Hurlstone Agricultural High School

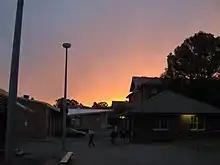
The boarding school at sunset. Several dormitories, a kitchen, and dining room are visible.

Enrolment at the school is dependent on selective examinations of Year 6 students from across the state. New students coming in later grades have to sit a similar exam.